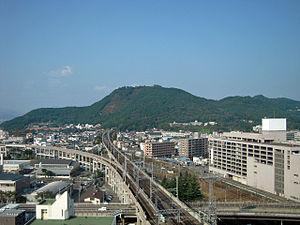
Le mont Shinobu est un inselberg culminant à 275 m d'altitude au centre de la ville de Fukushima au Japon.